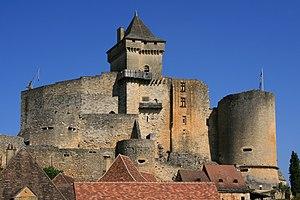
Château de Castelnaud, Castelnaud-la-Chapelle, Dordogne, Aquitaine, France. Ślůnski: Pałac Château de Castelnaud we gmińe Castelnaud-la-Chapelle, Akwitańijo, Francyjo.
Le château de Castelnaud est une forteresse médiévale située dans la commune de Castelnaud-la-Chapelle, dans le département français de la Dordogne. En 1980, il a été classé au titre des monuments historiques et son châtelet d'entrée a été inscrit au titre des monuments historiques.
Le sentier de grande randonnée 64, se situe dans le Sud-Ouest de la France, dans les départements du Lot, en Quercy, et de la Dordogne, en Périgord noir. Long de près de 90 kilomètres, il relie le GR 6, depuis Rocamadour, au GR 36, aux Eyzies-de-Tayac-Sireuil.